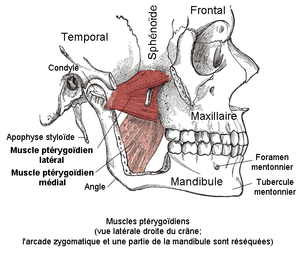
Le muscle ptérygoïdien latéral est un muscle pair de forme triangulaire faisant partie de l'appareil manducateur et situé dans la fosse infra temporale.